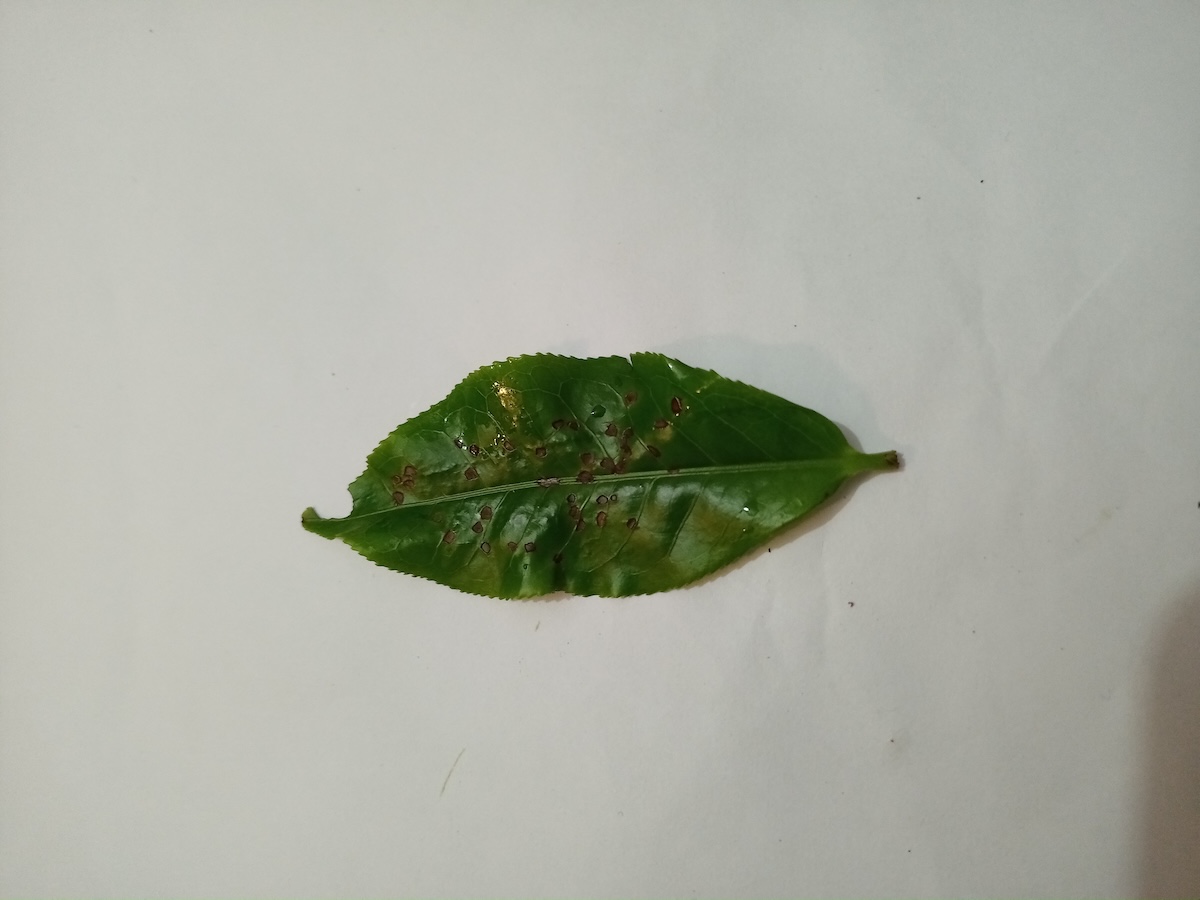
Label: Helopeltis